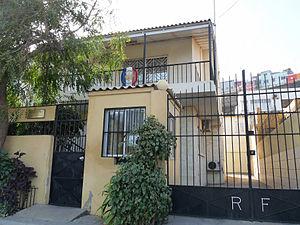
Ambassade de France à Praia (Cap-Vert)
L'ambassade de France au Cap-Vert est la représentation diplomatique de la République française auprès de la République du Cap-Vert. Elle est située à Praia, la capitale du pays, et son ambassadeur est, depuis 2015, Olivier Da Silva.